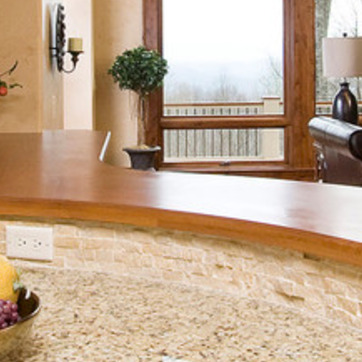
Material: wood